Kittery Point, Maine

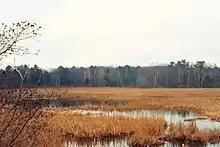
Freshwater marsh

Kittery Point is a census-designated place (CDP) in the town of Kittery, York County, Maine, United States. First settled in 1623, Kittery Point traces its history to the first seafarers who colonized the shore of what became Massachusetts Bay Colony and later the State of Maine. Located beside the Atlantic Ocean, it is home to Fort McClary State Historic Site, and Fort Foster Park on Gerrish Island. Cutts Island is home to Seapoint Beach and the Brave Boat Harbor Division of the Rachel Carson National Wildlife Refuge.